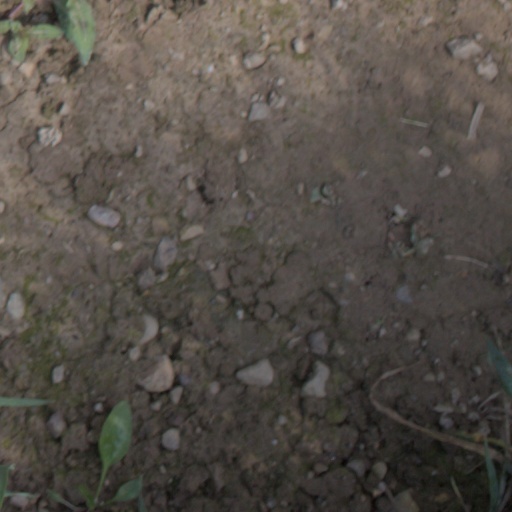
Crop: wheat